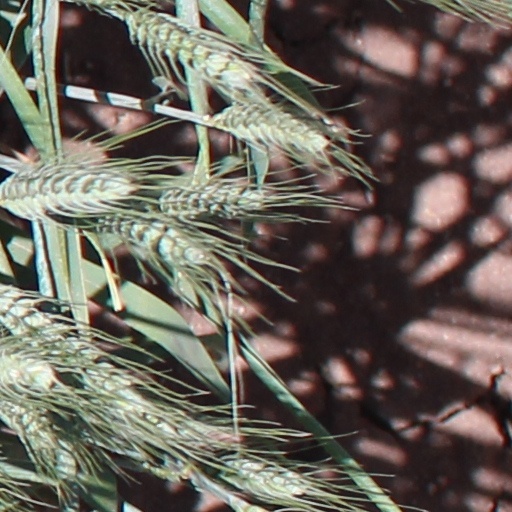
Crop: wheat